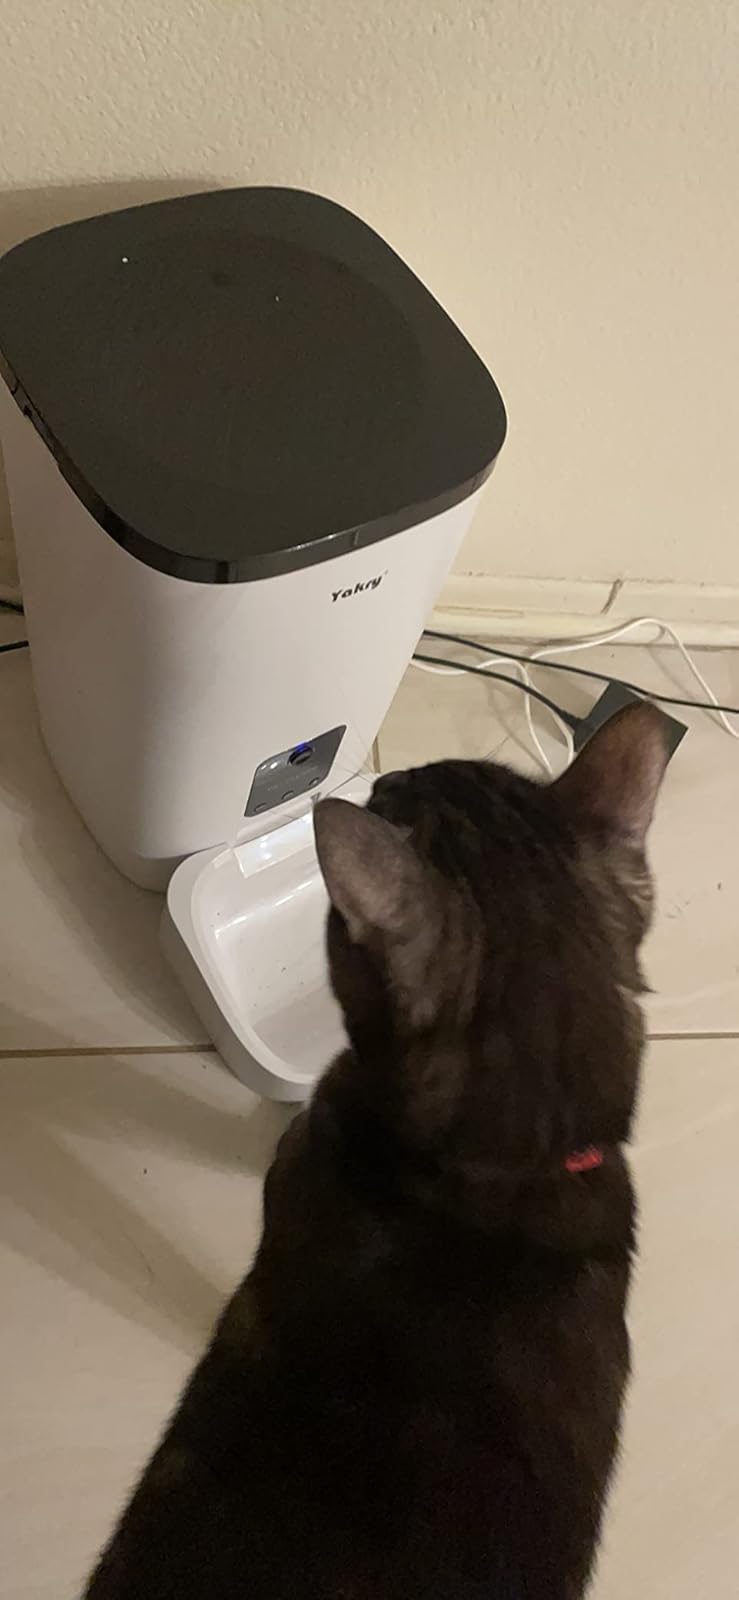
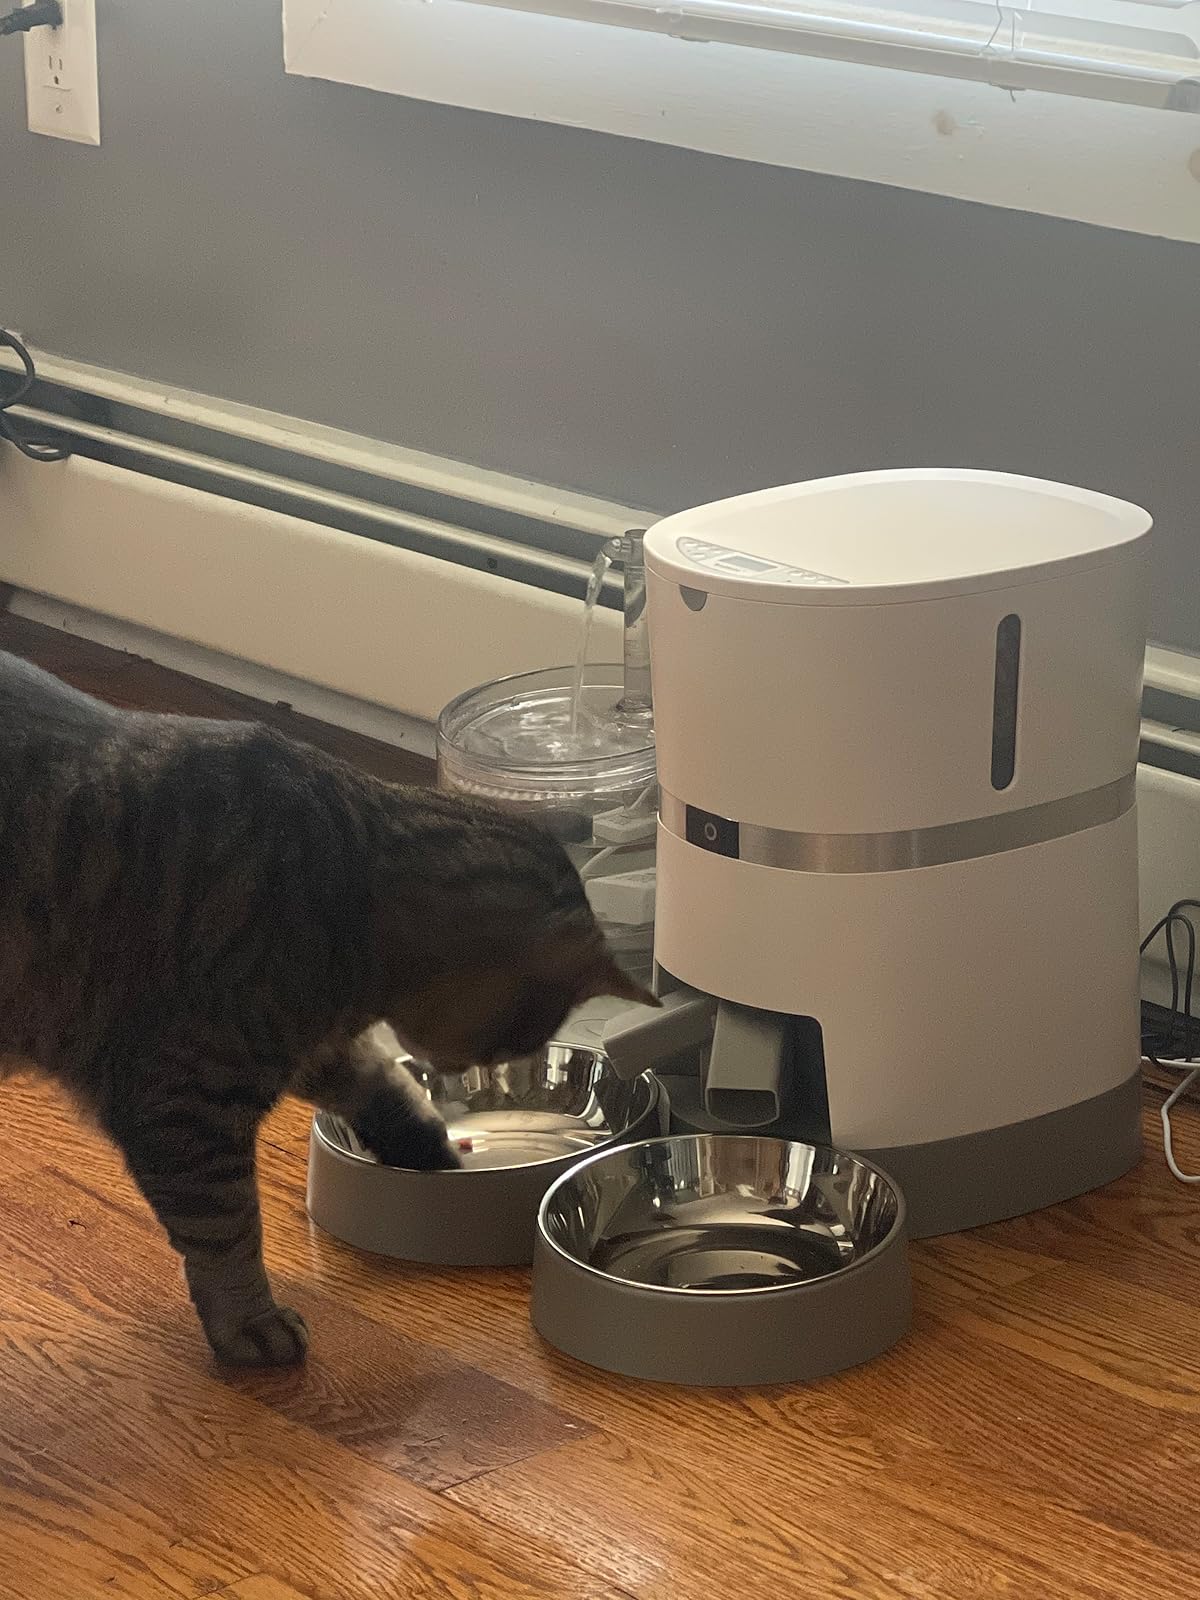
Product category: items_feeder
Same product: no